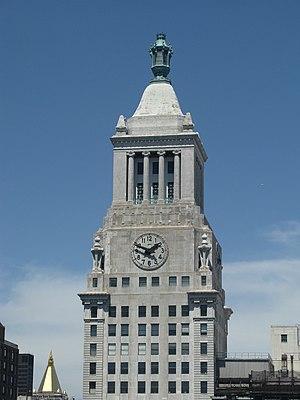
Le Consolidated Edison Building est un gratte-ciel néoclassique situé à Gramercy Park, Manhattan, à New York. Le bâtiment de 26 étages a été conçu par les cabinets d'architectes Warren et Wetmore et Henry Janeway Hardenbergh. Le bâtiment sert de siège social à la société d'énergie Consolidated Edison.